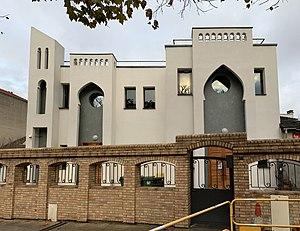
Mosquée Essalam, Fontenay-sous-Bois.
La présente liste de mosquées de France n'est pas exhaustive.
Fontenay-sous-Bois est une commune française située dans le département du Val-de-Marne à la limite de la Seine-Saint-Denis en région Île-de-France.